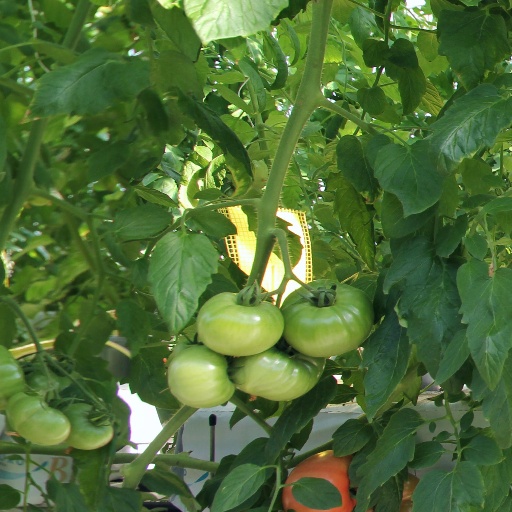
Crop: tomato